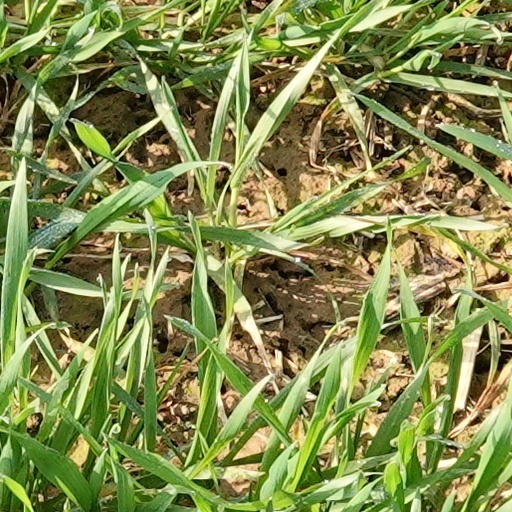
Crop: wheat